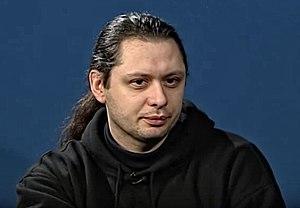
Mihail Elizarov, né à Ivano-Frankivsk en Ukraine le 28 janvier 1973, est un écrivain russe.